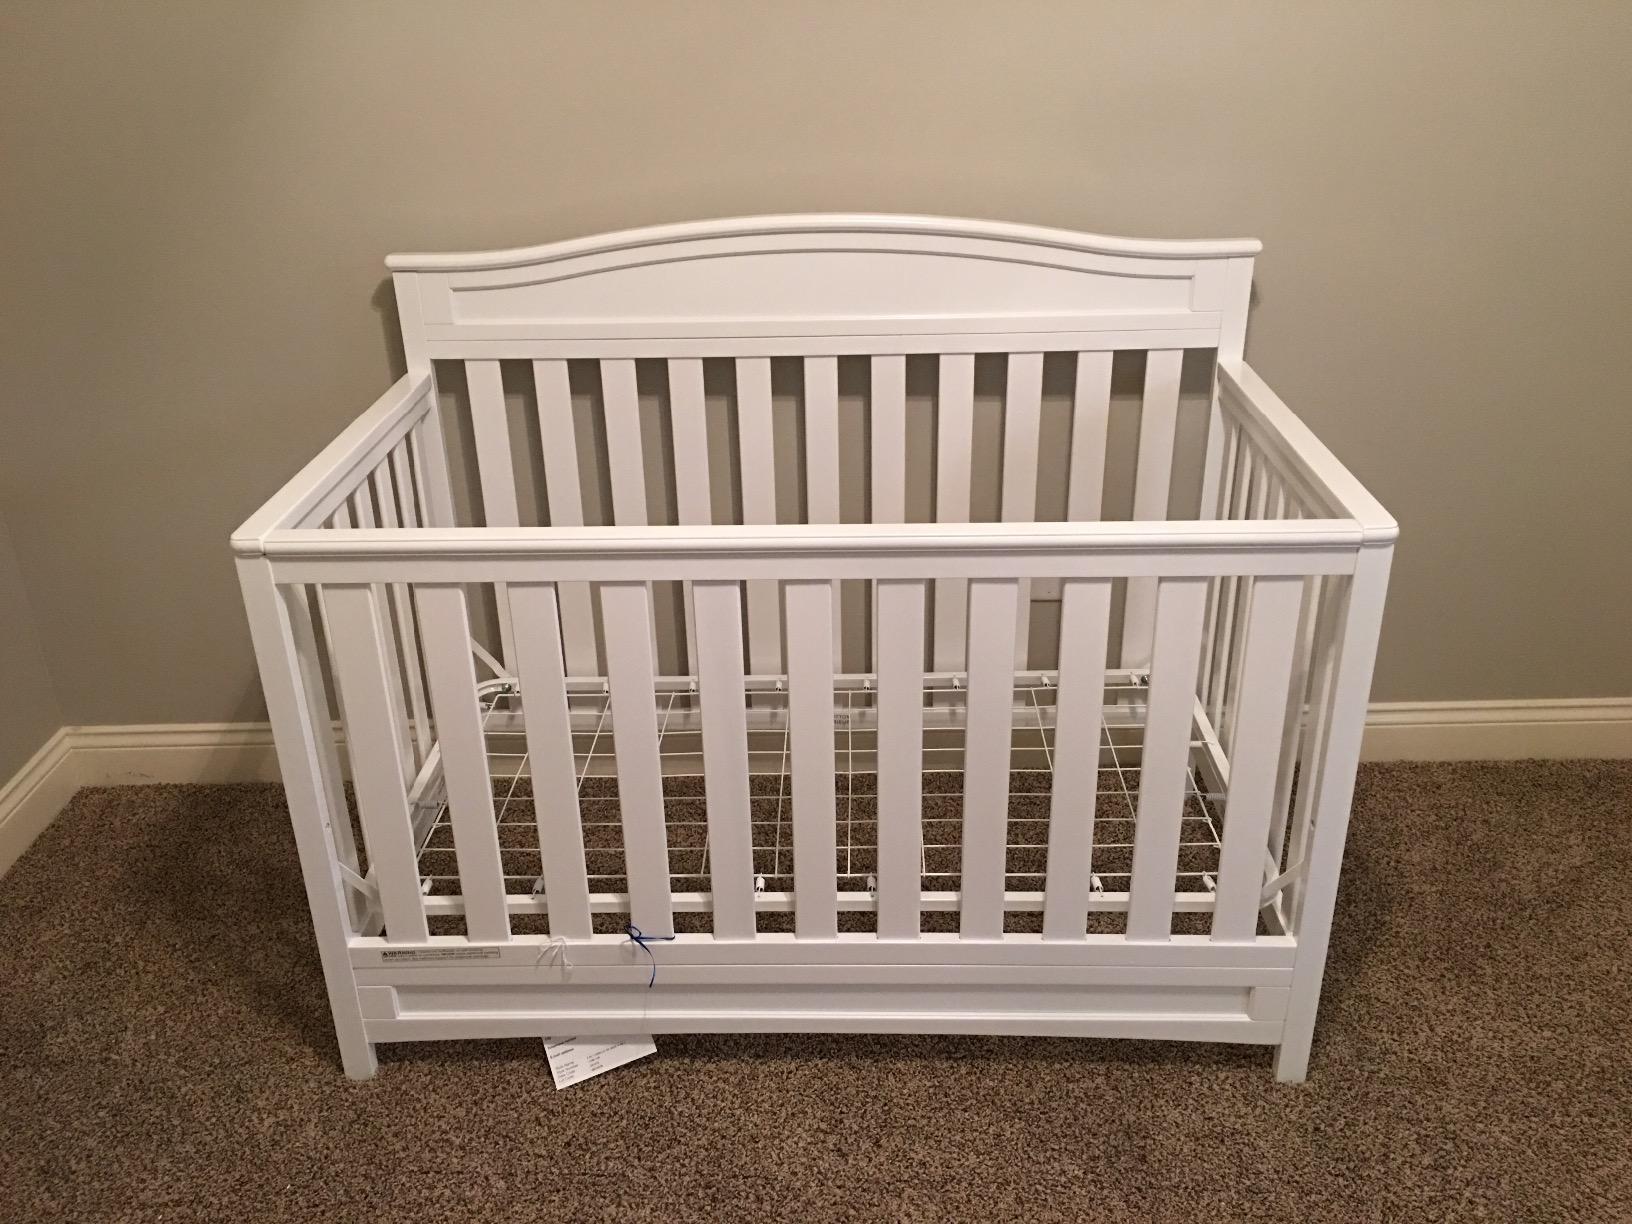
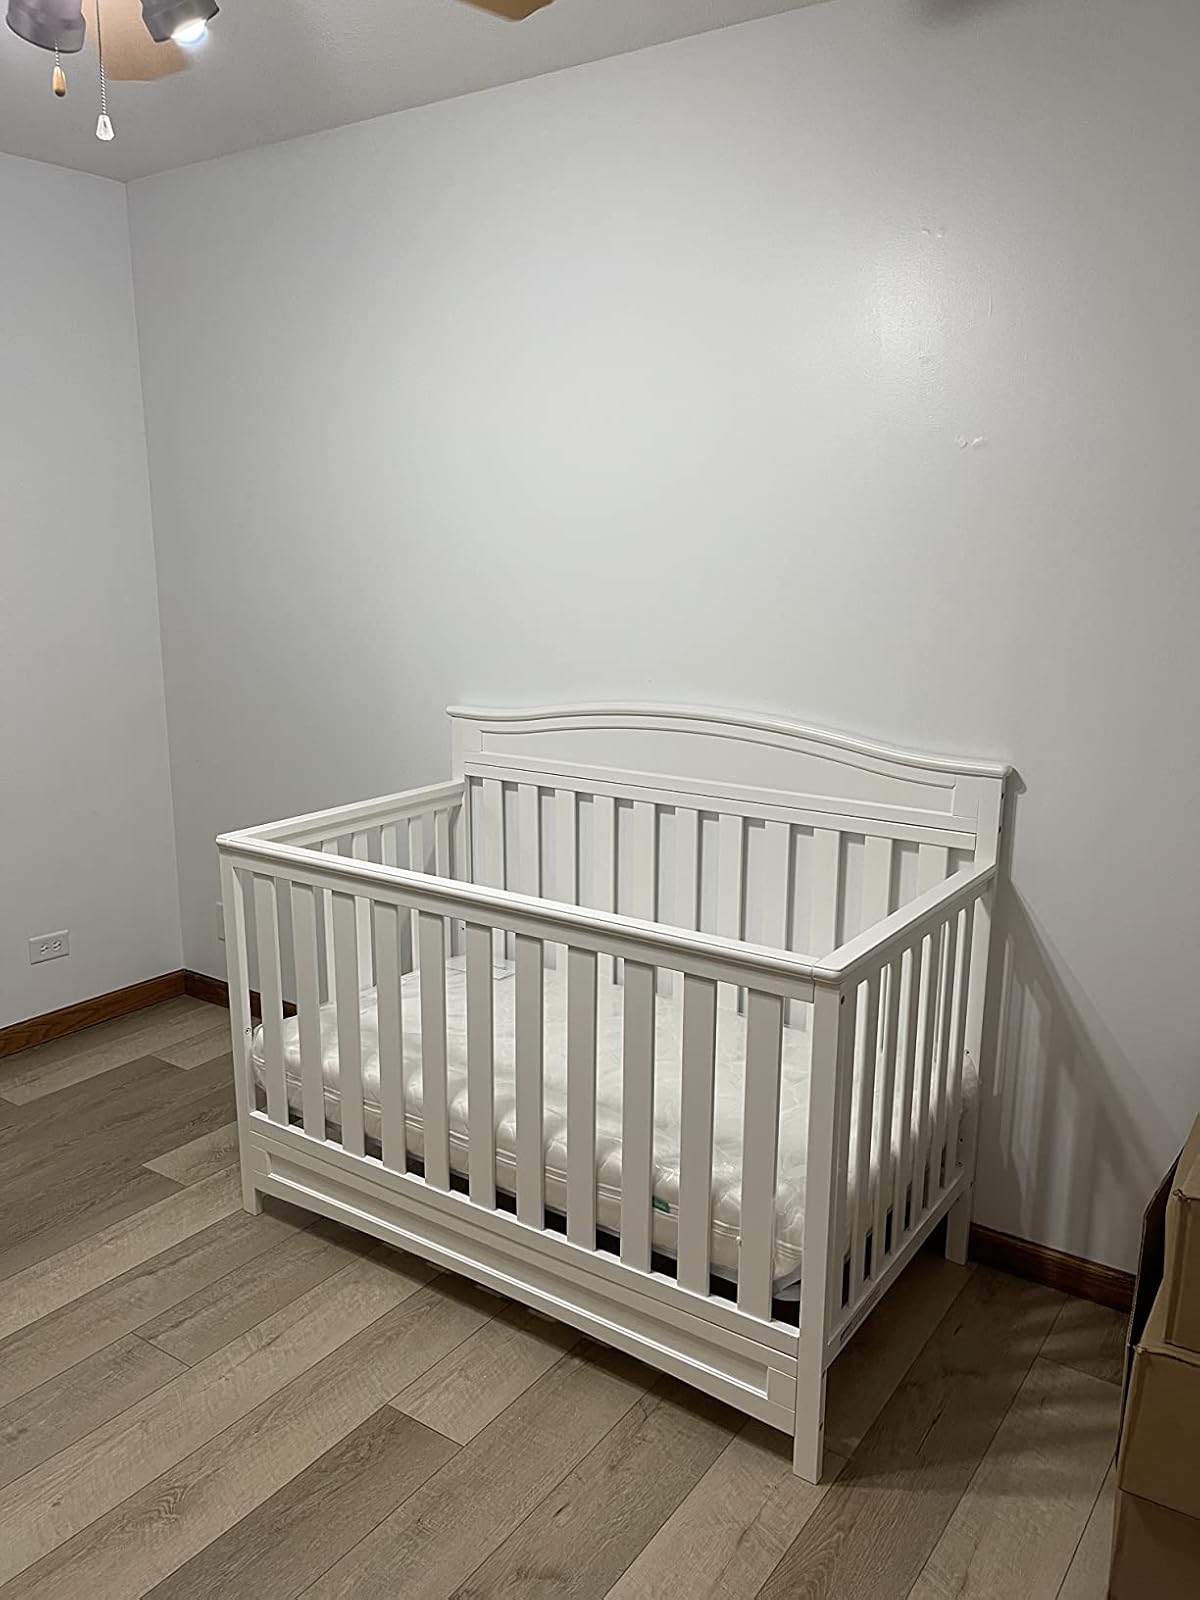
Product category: products_crib
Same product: yes